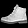
Label: Ankle boot